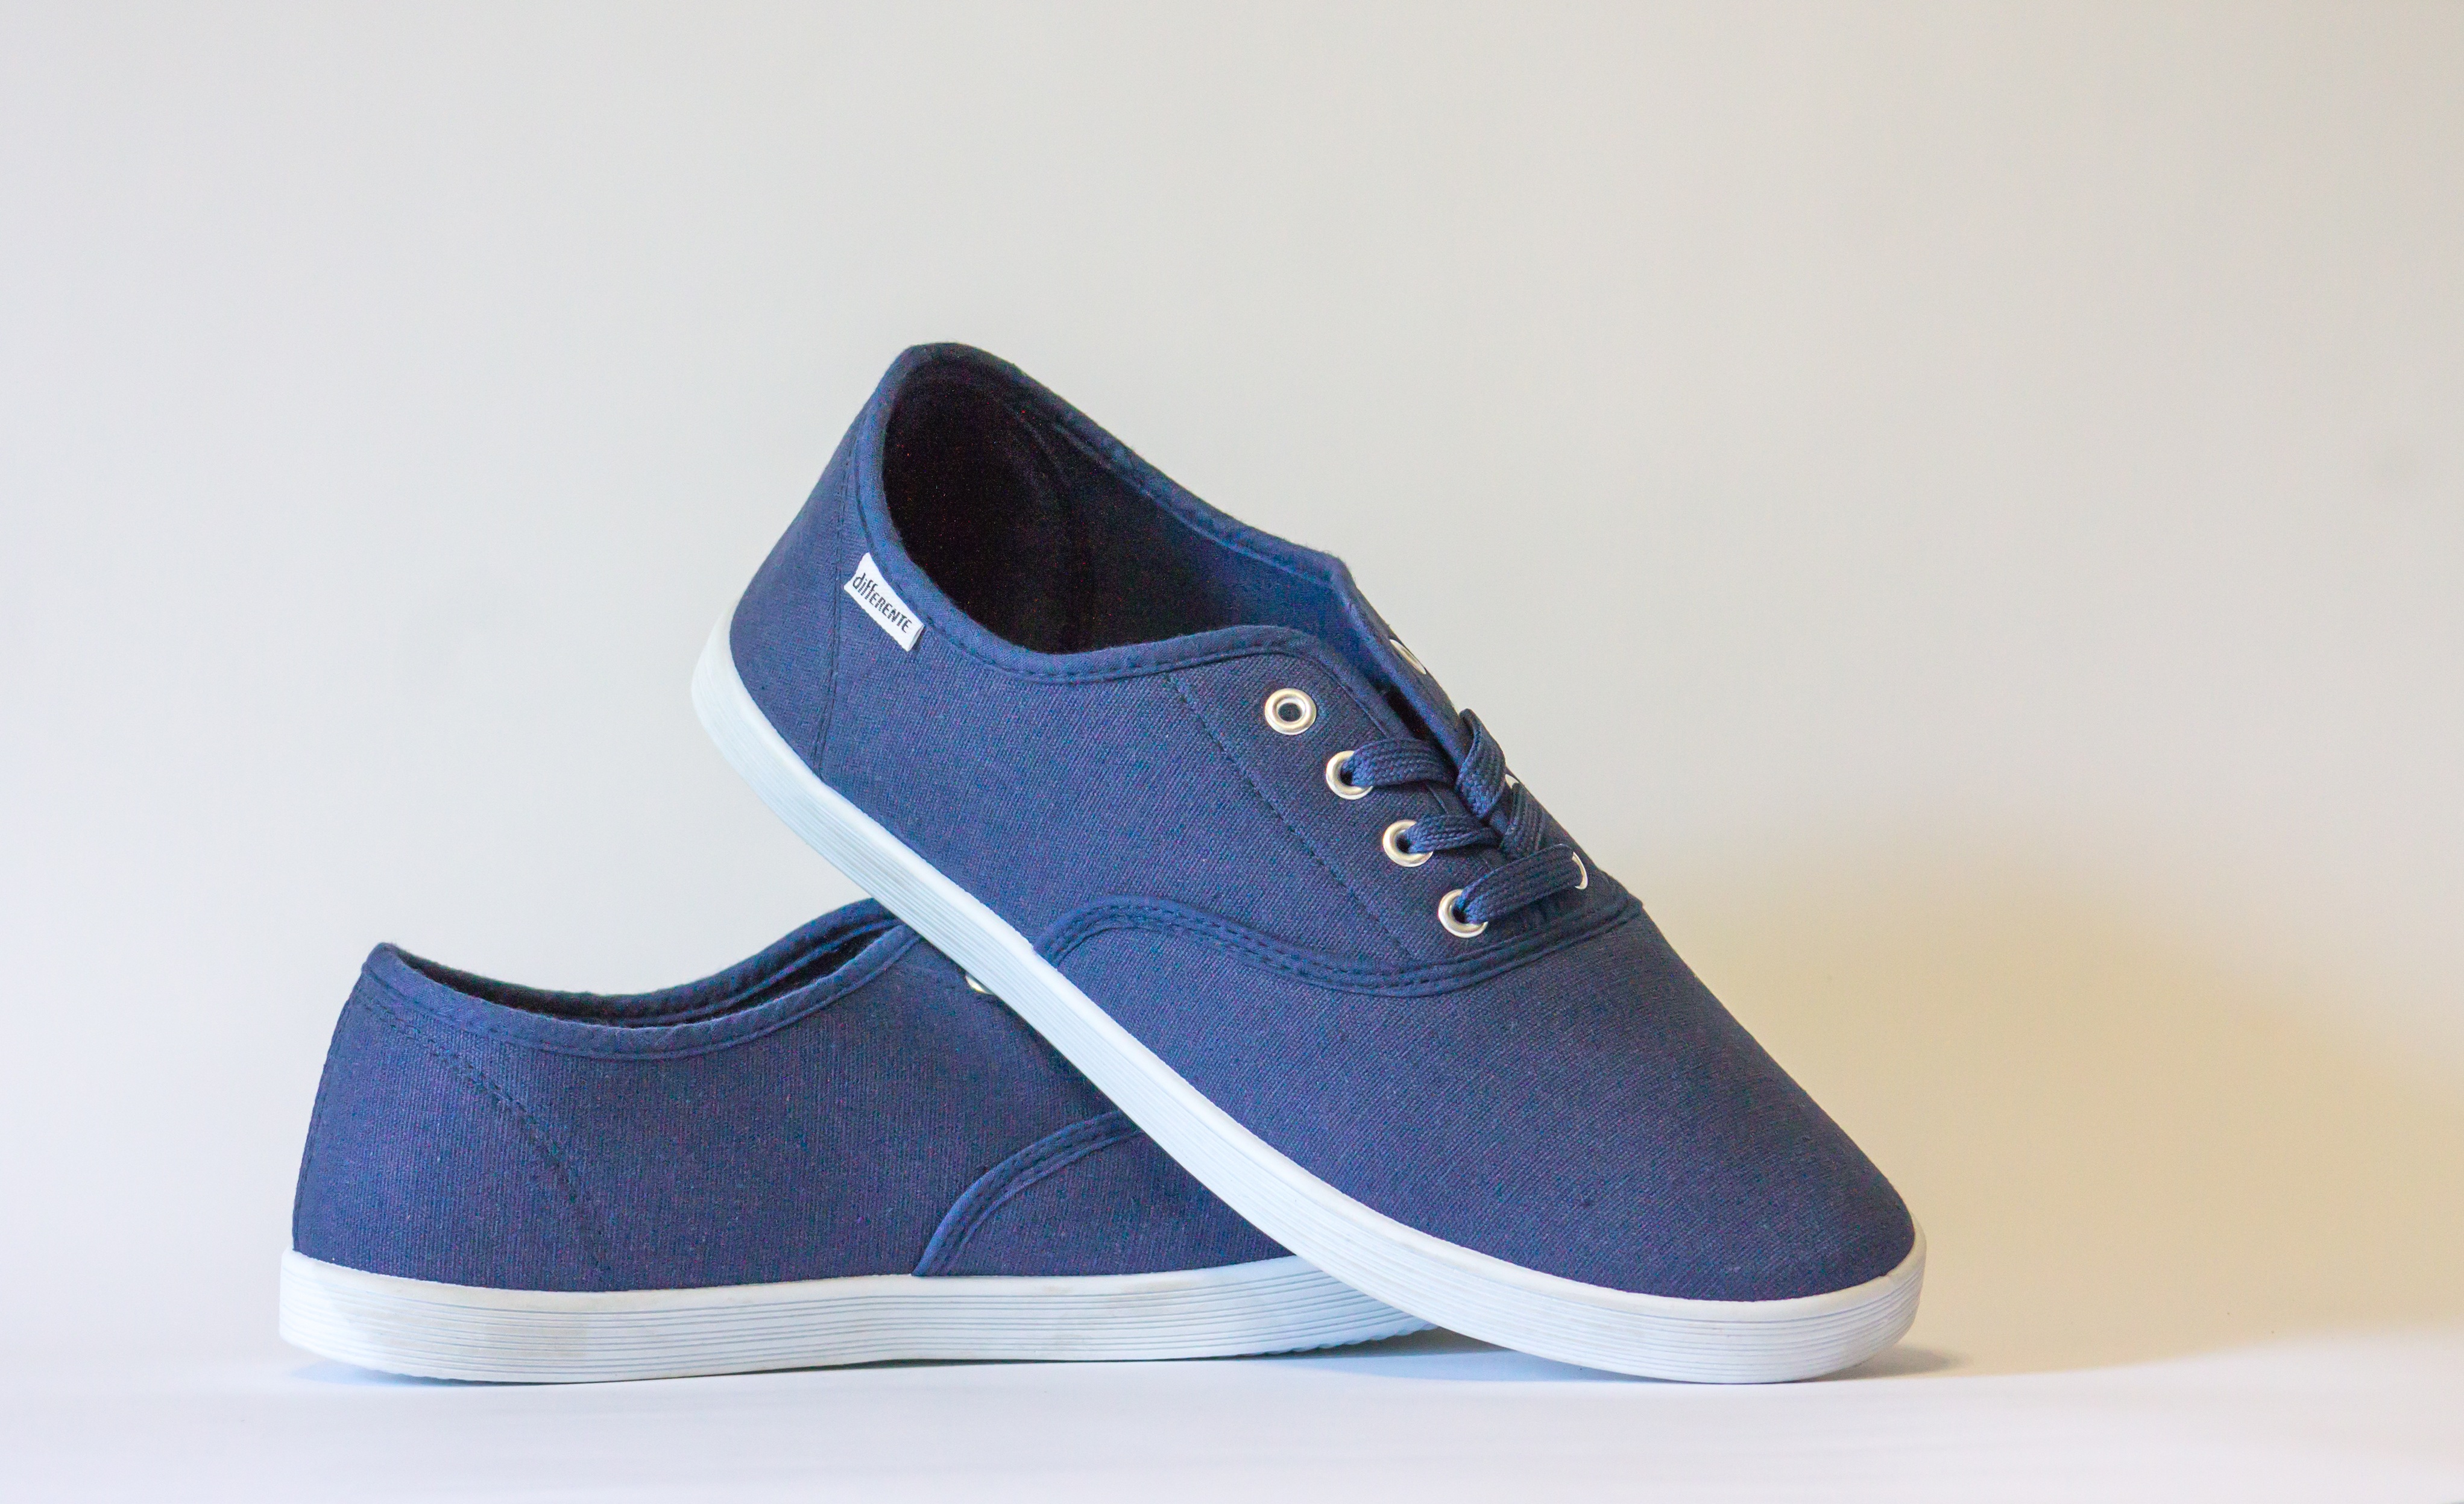
shoe, leather, shop, fashion, market, blue, modern, material, hipster, brand, product, textile, shoes, men, design, sneakers, footwear, promotion, retail, suede, ecommerce, athletic shoe, skate shoe